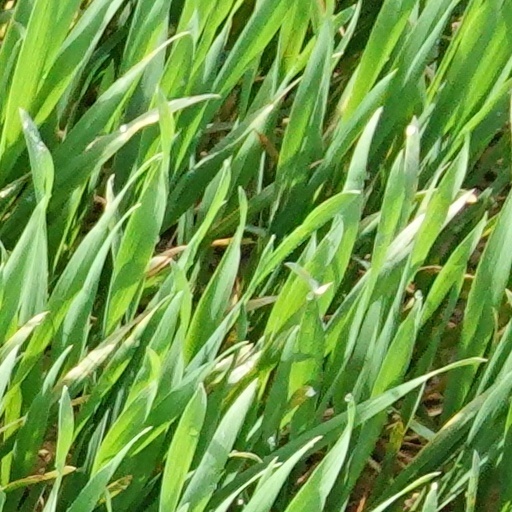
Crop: wheat